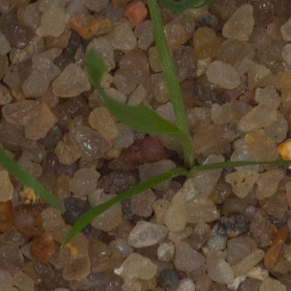
Label: loose_silkybent